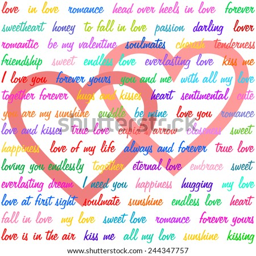
colorful lettering of many different terms on the subject love with hearts intertwined in a square format